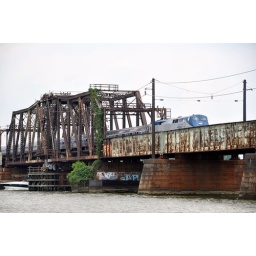
An Amtrak passenger train crosses a bridge over the Potomac River in Washington, DC.